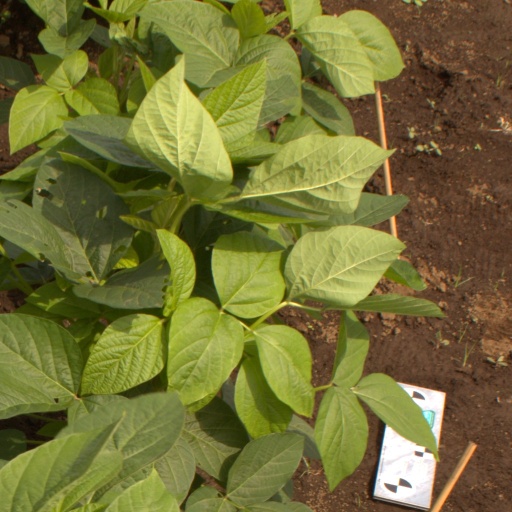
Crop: soybean